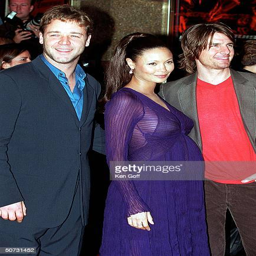
actor at the premiere of the movie